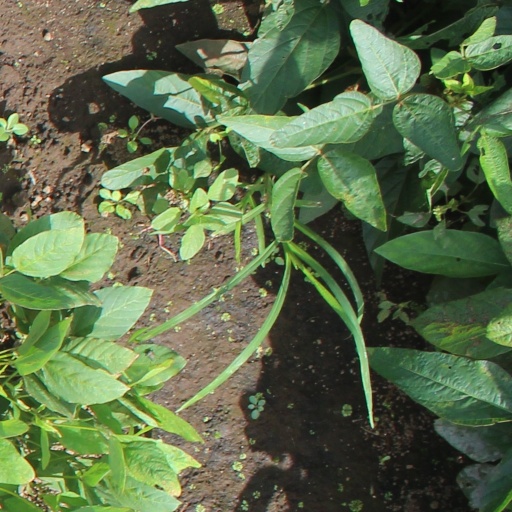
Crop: soybean